Northern Junior Hockey League

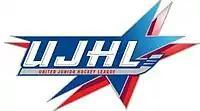
UJHL logo

In February 2009, the entire North Division left the UJHL. The reason given by the league was lack of finances. Soon after, the four North Division teams played their own playoffs, won by the Harrington College Icebergs over Team Ulysse 2-games-to-1. In March 2009, Barry Soskin, owner of the Penn, Jamestown, and Findlay franchises decided to pull his teams from the UJHL, before briefly agreeing to return in order to finish the playoffs. The remaining first UJHL playoff champion, without competition from their North Division, was the Findlay Grrrowl who beat the Jamestown Jets 2-games-to-1 to win in the final.